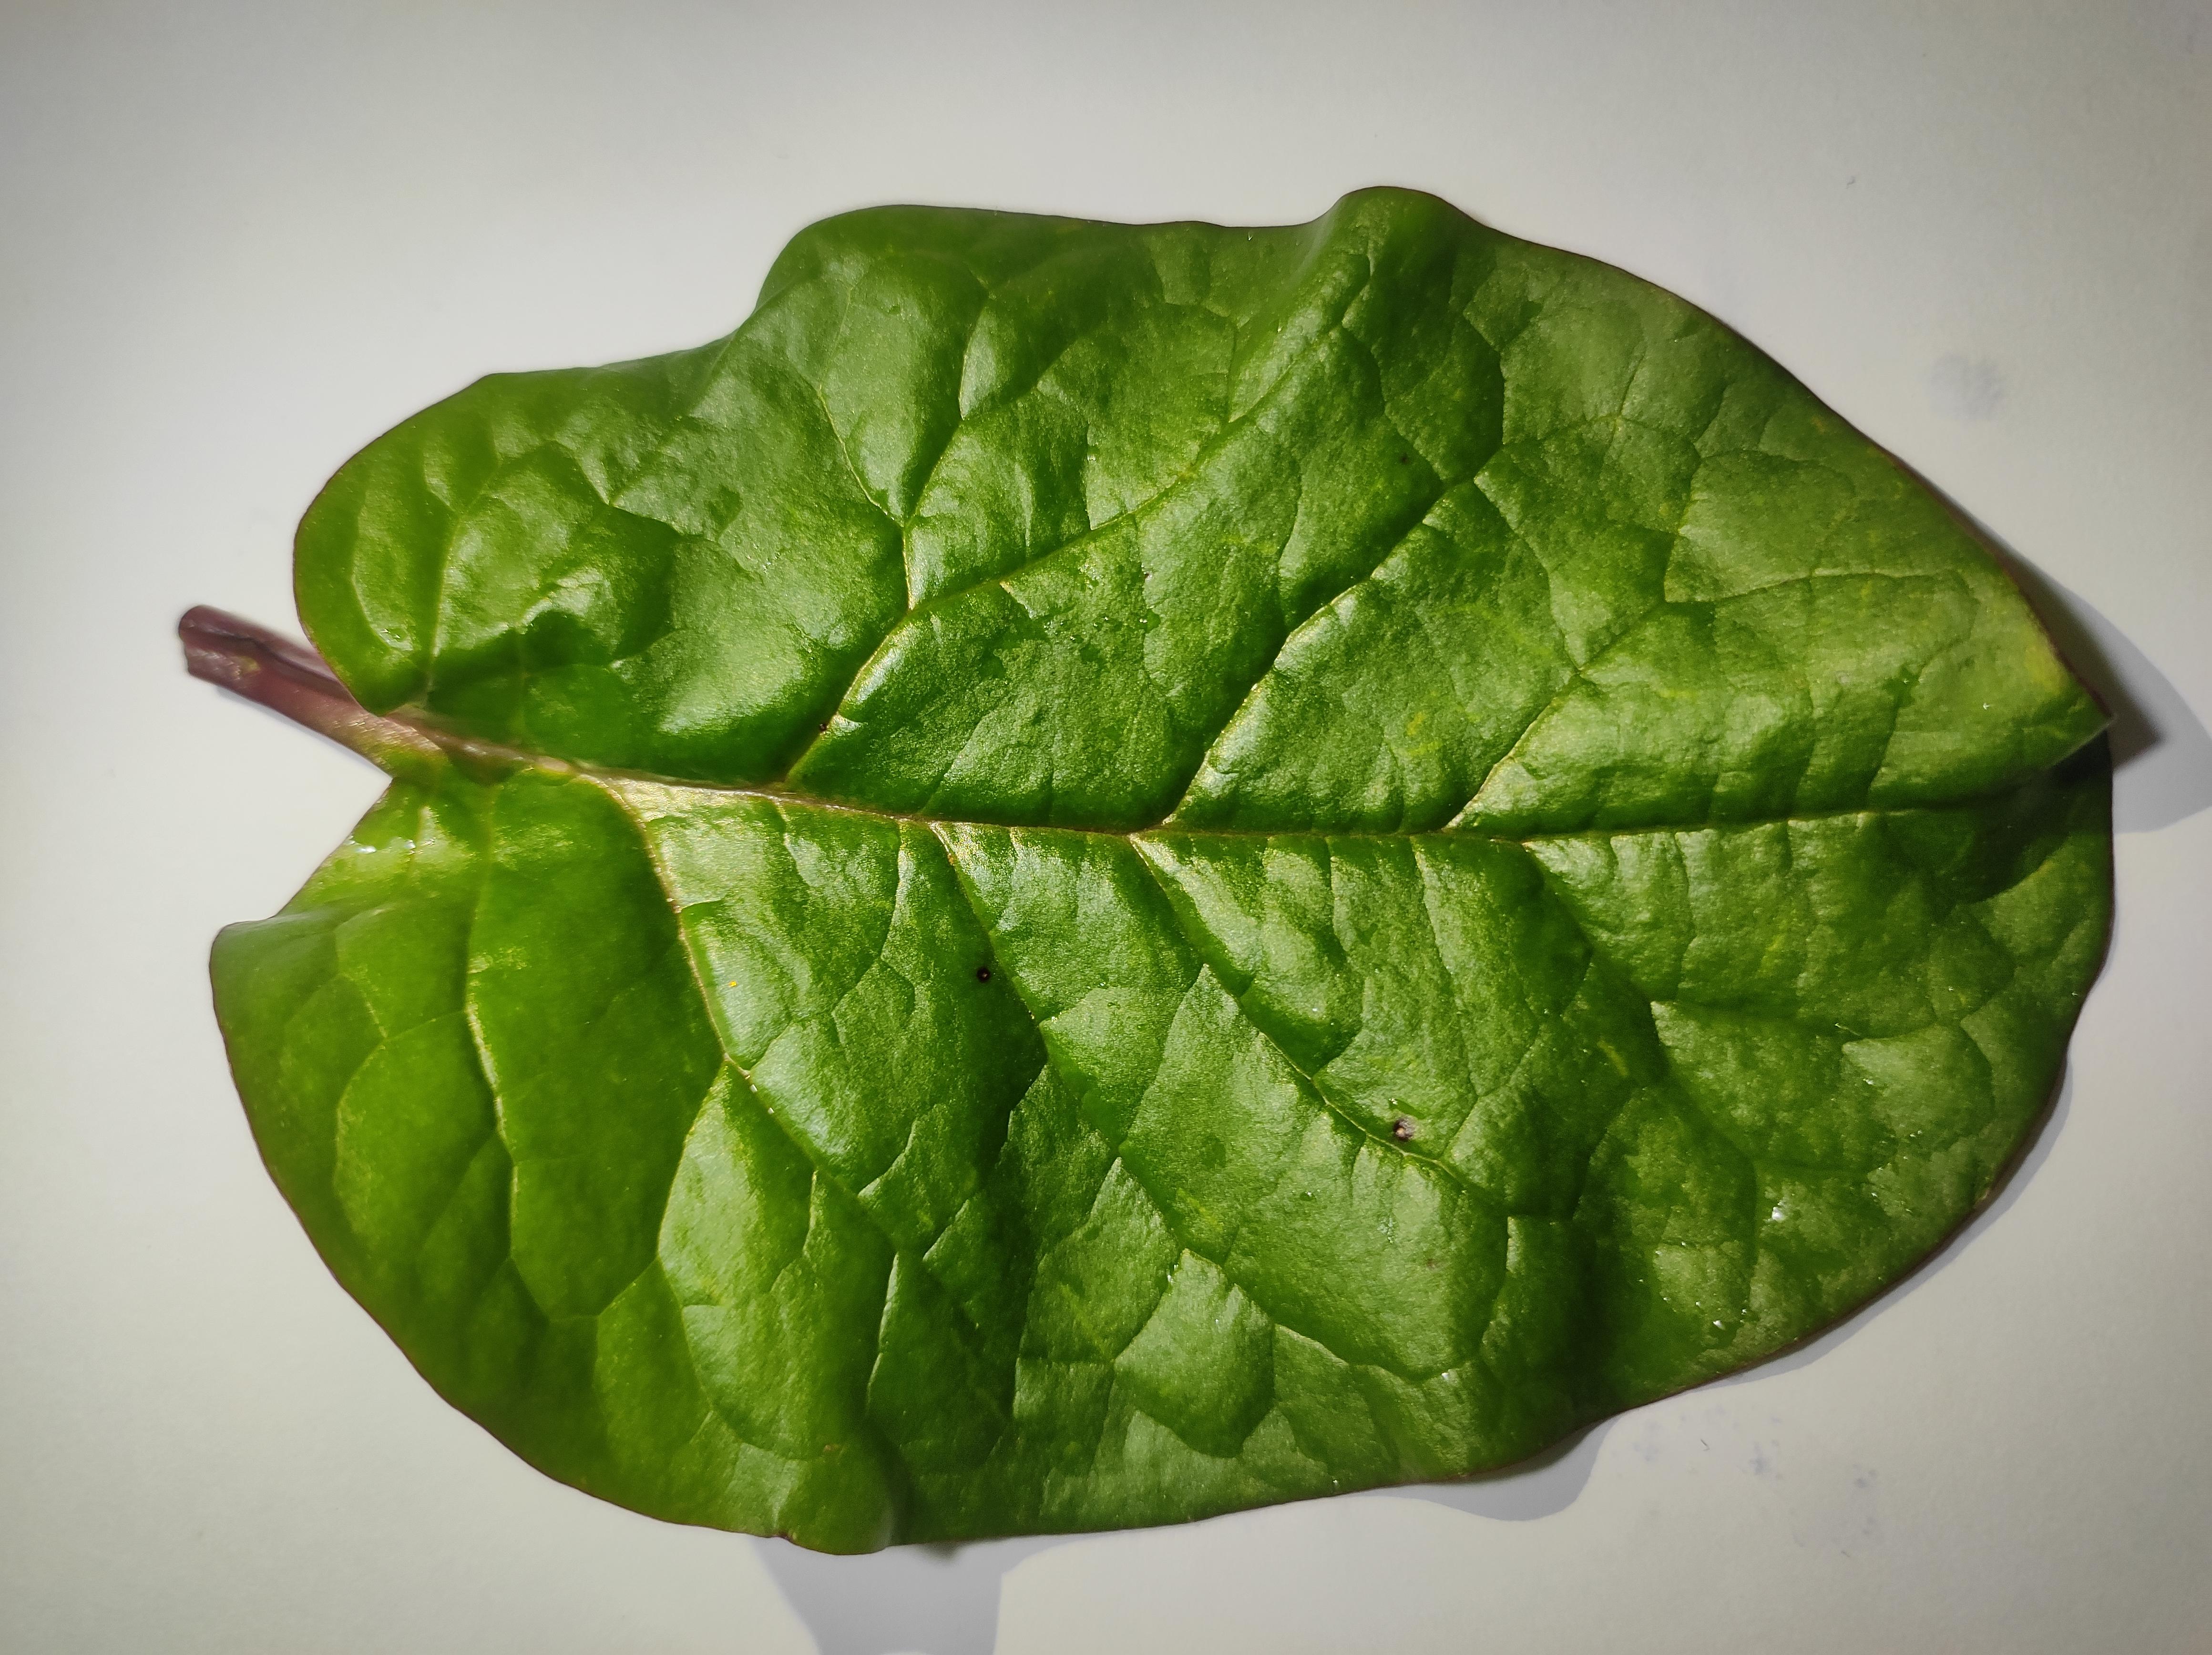
Label: healthy